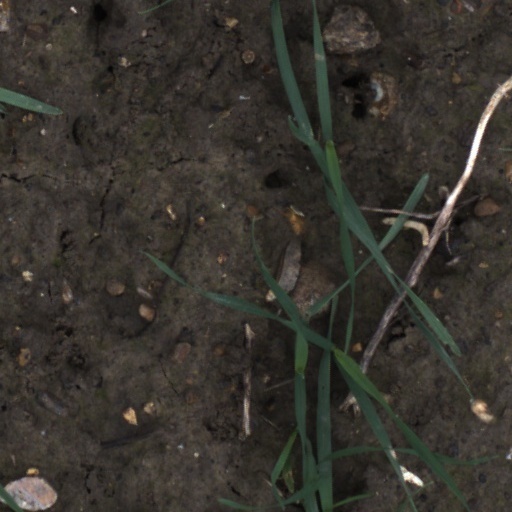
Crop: wheat